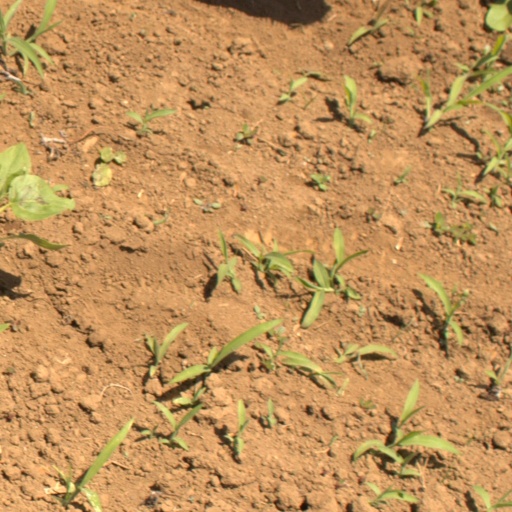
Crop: Jerusalem artichoke